Ara Shiraz

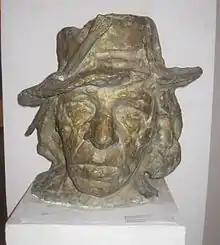
Head bust of Ara Shiraz

Ara Shiraz (June 8, 1941 – March 18, 2014) was an Armenian sculptor. His mother and father were the poets Silva Kaputikyan and Hovhannes Shiraz.